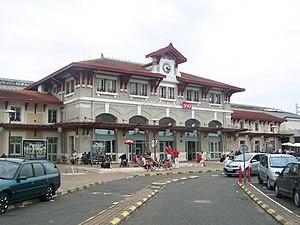
Bâtiment de la gare de Dax dans les Landes.
La gare de Dax est une gare ferroviaire française située sur la commune de Dax, sous-préfecture du département des Landes, en région Nouvelle-Aquitaine.